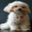
Label: dog